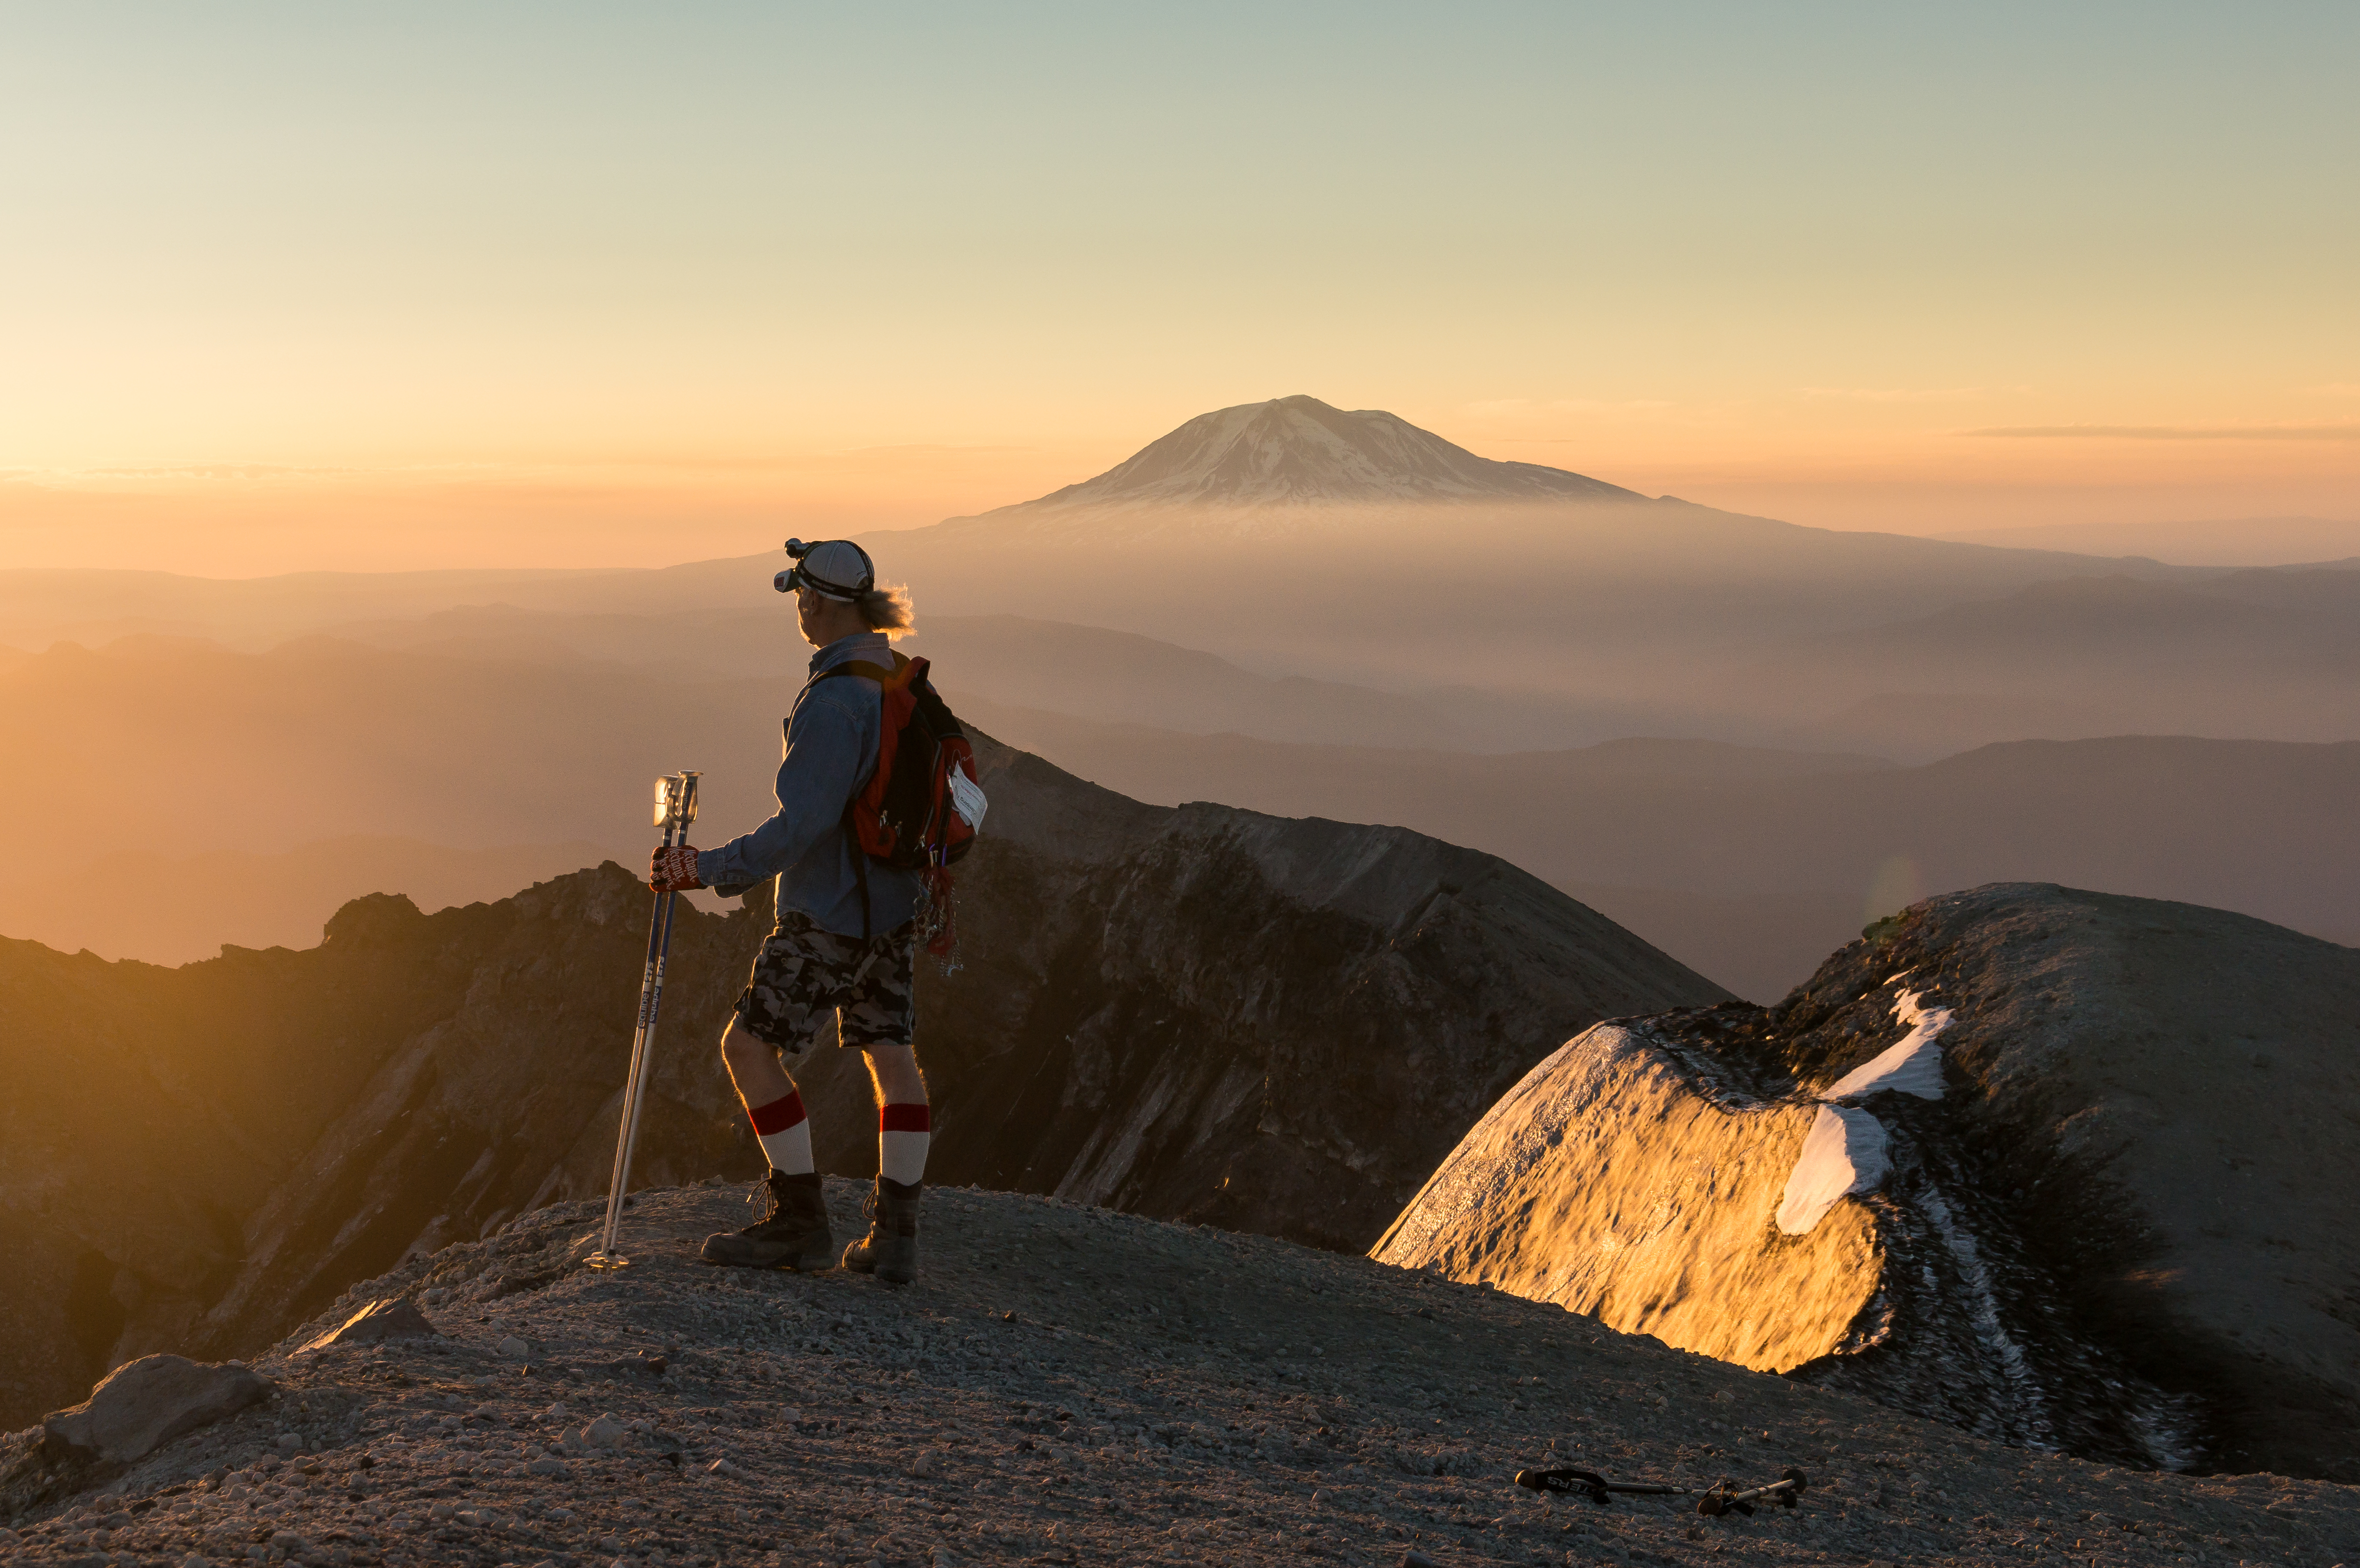
landscape, wilderness, mountain, sunrise, sunset, photography, morning, hill, adventure, mountain range, volcano, crater, extreme sport, terrain, ridge, summit, washington, mountaineering, mt, rim, mount, cascades, saint, state, st, sony, helens, nex, adams, natural environment, mountainous landforms